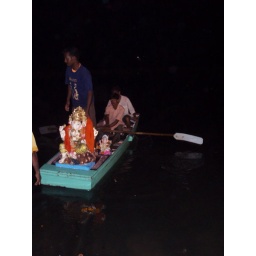
The Idols are taken out by boat and dropped in the river